Rudeness

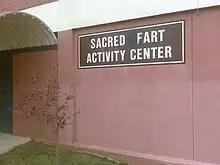
An example of graffiti where a sign has been edited to spell the word "fart". Graffiti and farting are widely considered to be rude, but this rudeness is often seen as having comic potential.

Sometimes, people deliberately employ rude behaviours to achieve a goal. Early works in linguistic pragmatism interpreted rudeness as a defective mode of communication. However, most rudeness serves functional or instrumental purposes in communication, and skillfully choosing when and how to be rude may indicate a person's pragmatic competence.